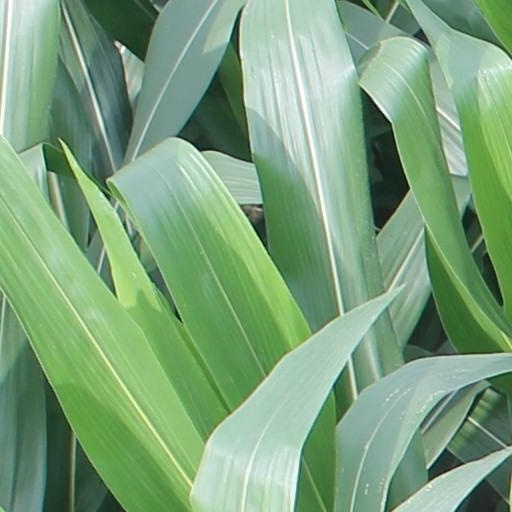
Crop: maize; corn